PowNed

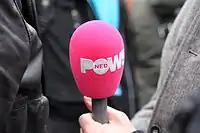
The signature pink microphone cover of PowNed, with their former logo used from 2009 till 2019

PowNed is a Dutch broadcaster, which transmits radio and television programmes on the Netherlands Public Broadcasting system.